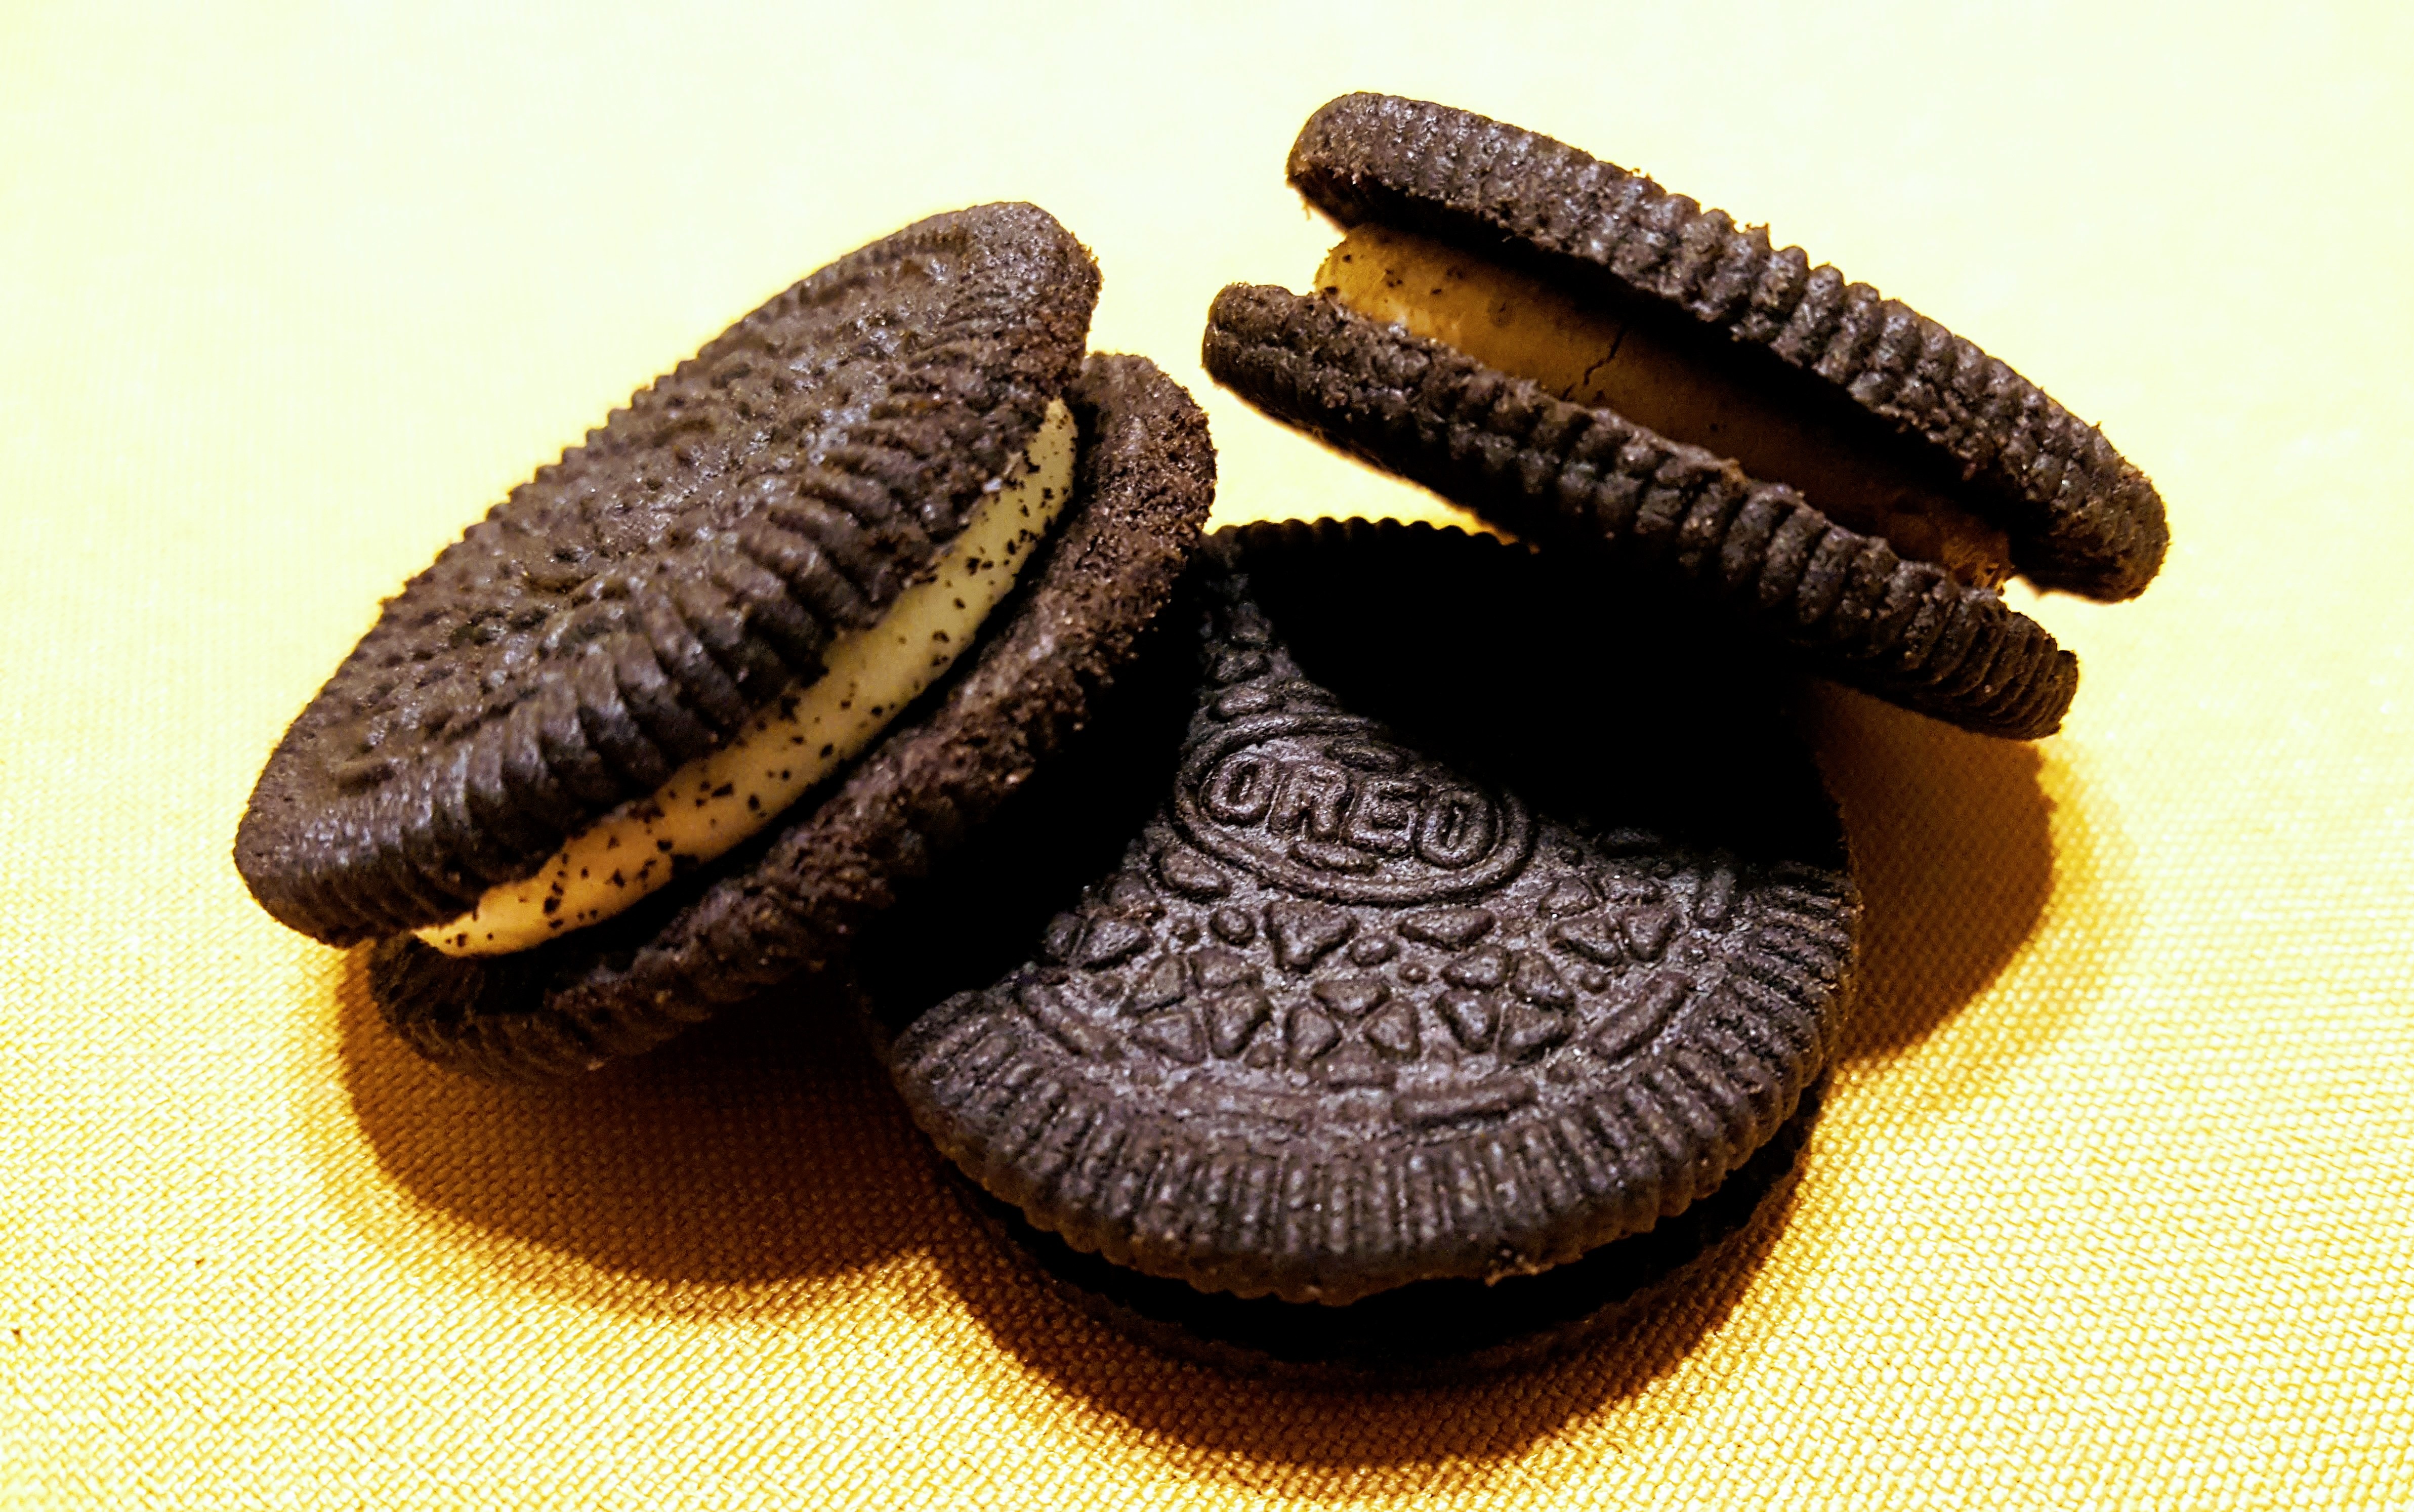
sweet, food, produce, brown, chocolate, cookie, dessert, cookies, icing, candy, baked goods, snack food, cookies and crackers, airing